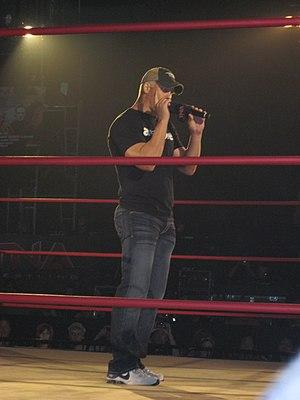
Kenneth « Ken » Anderson, né le 6 mars 1976 à Minneapolis dans le Minnesota, est un catcheur américain et acteur occasionnel.